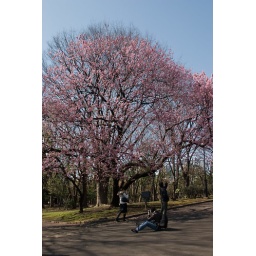
Cherry tree in flower